List of hypermarkets

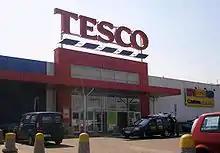
A Tesco hypermarket store in New Prokocim, Kraków in Poland

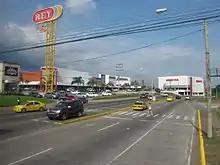
Supermarket Rey and Pan-American Highway in David, Panama

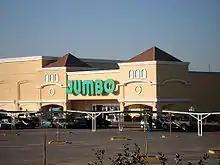
A Jumbo in Tucumán, Argentina

There are several hypermarkets, like the homegrown chain of Maxima supermarkets in Lithuania, which range in sizes from neighborhood convenience stores to giant supercenters or hypermarkets that stock over 65,000 SKUs. The chain has 499 (as of 2013) stores open throughout Lithuania, Latvia, Estonia, Bulgaria (branded as T-Market) and Poland (branded as Aldik Nova).